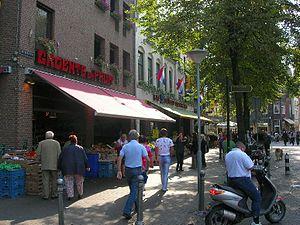
Venlo, en vieux néerlandais Venloo, est une ville et commune néerlandaise, située en province de Limbourg et comptant 101 155 habitants lors du recensement de 2018, effectué par le Bureau central de la statistique.